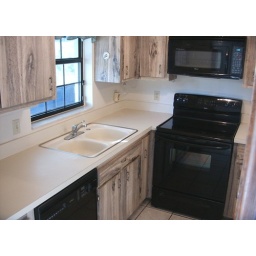
A window over the sink provides a pleasing view and allows serving to those on the screened patio.